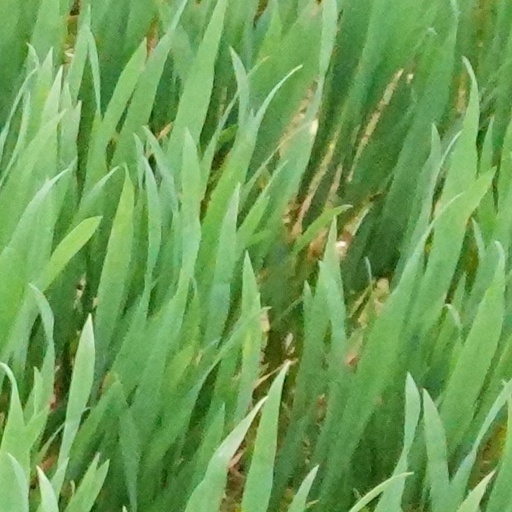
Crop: wheat